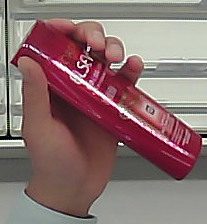
Product: loreal_shampoo